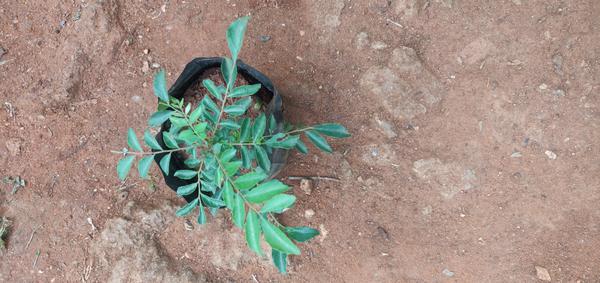
Plant: Curry_Leaf